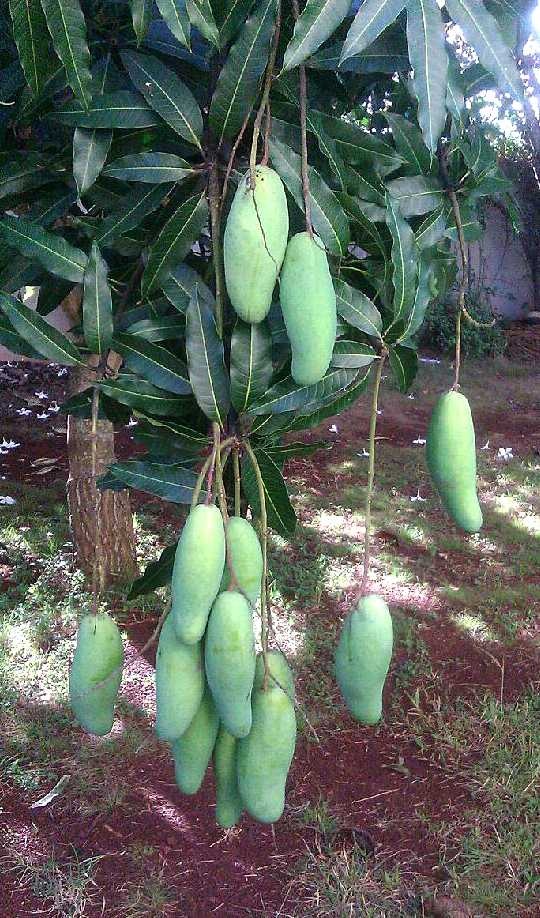
Label: Mango